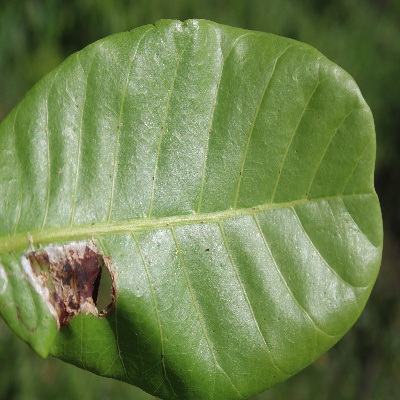
Crop: Cashew
Condition: leaf miner